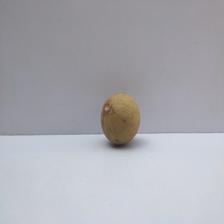
Size: Small